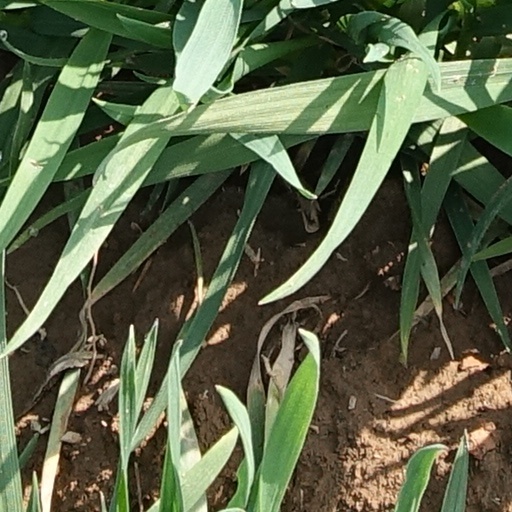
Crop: wheat